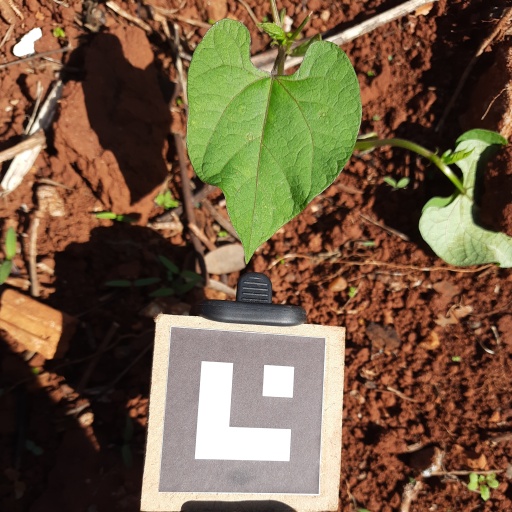
Observations: wavy surface, no eating holes, under sunlight